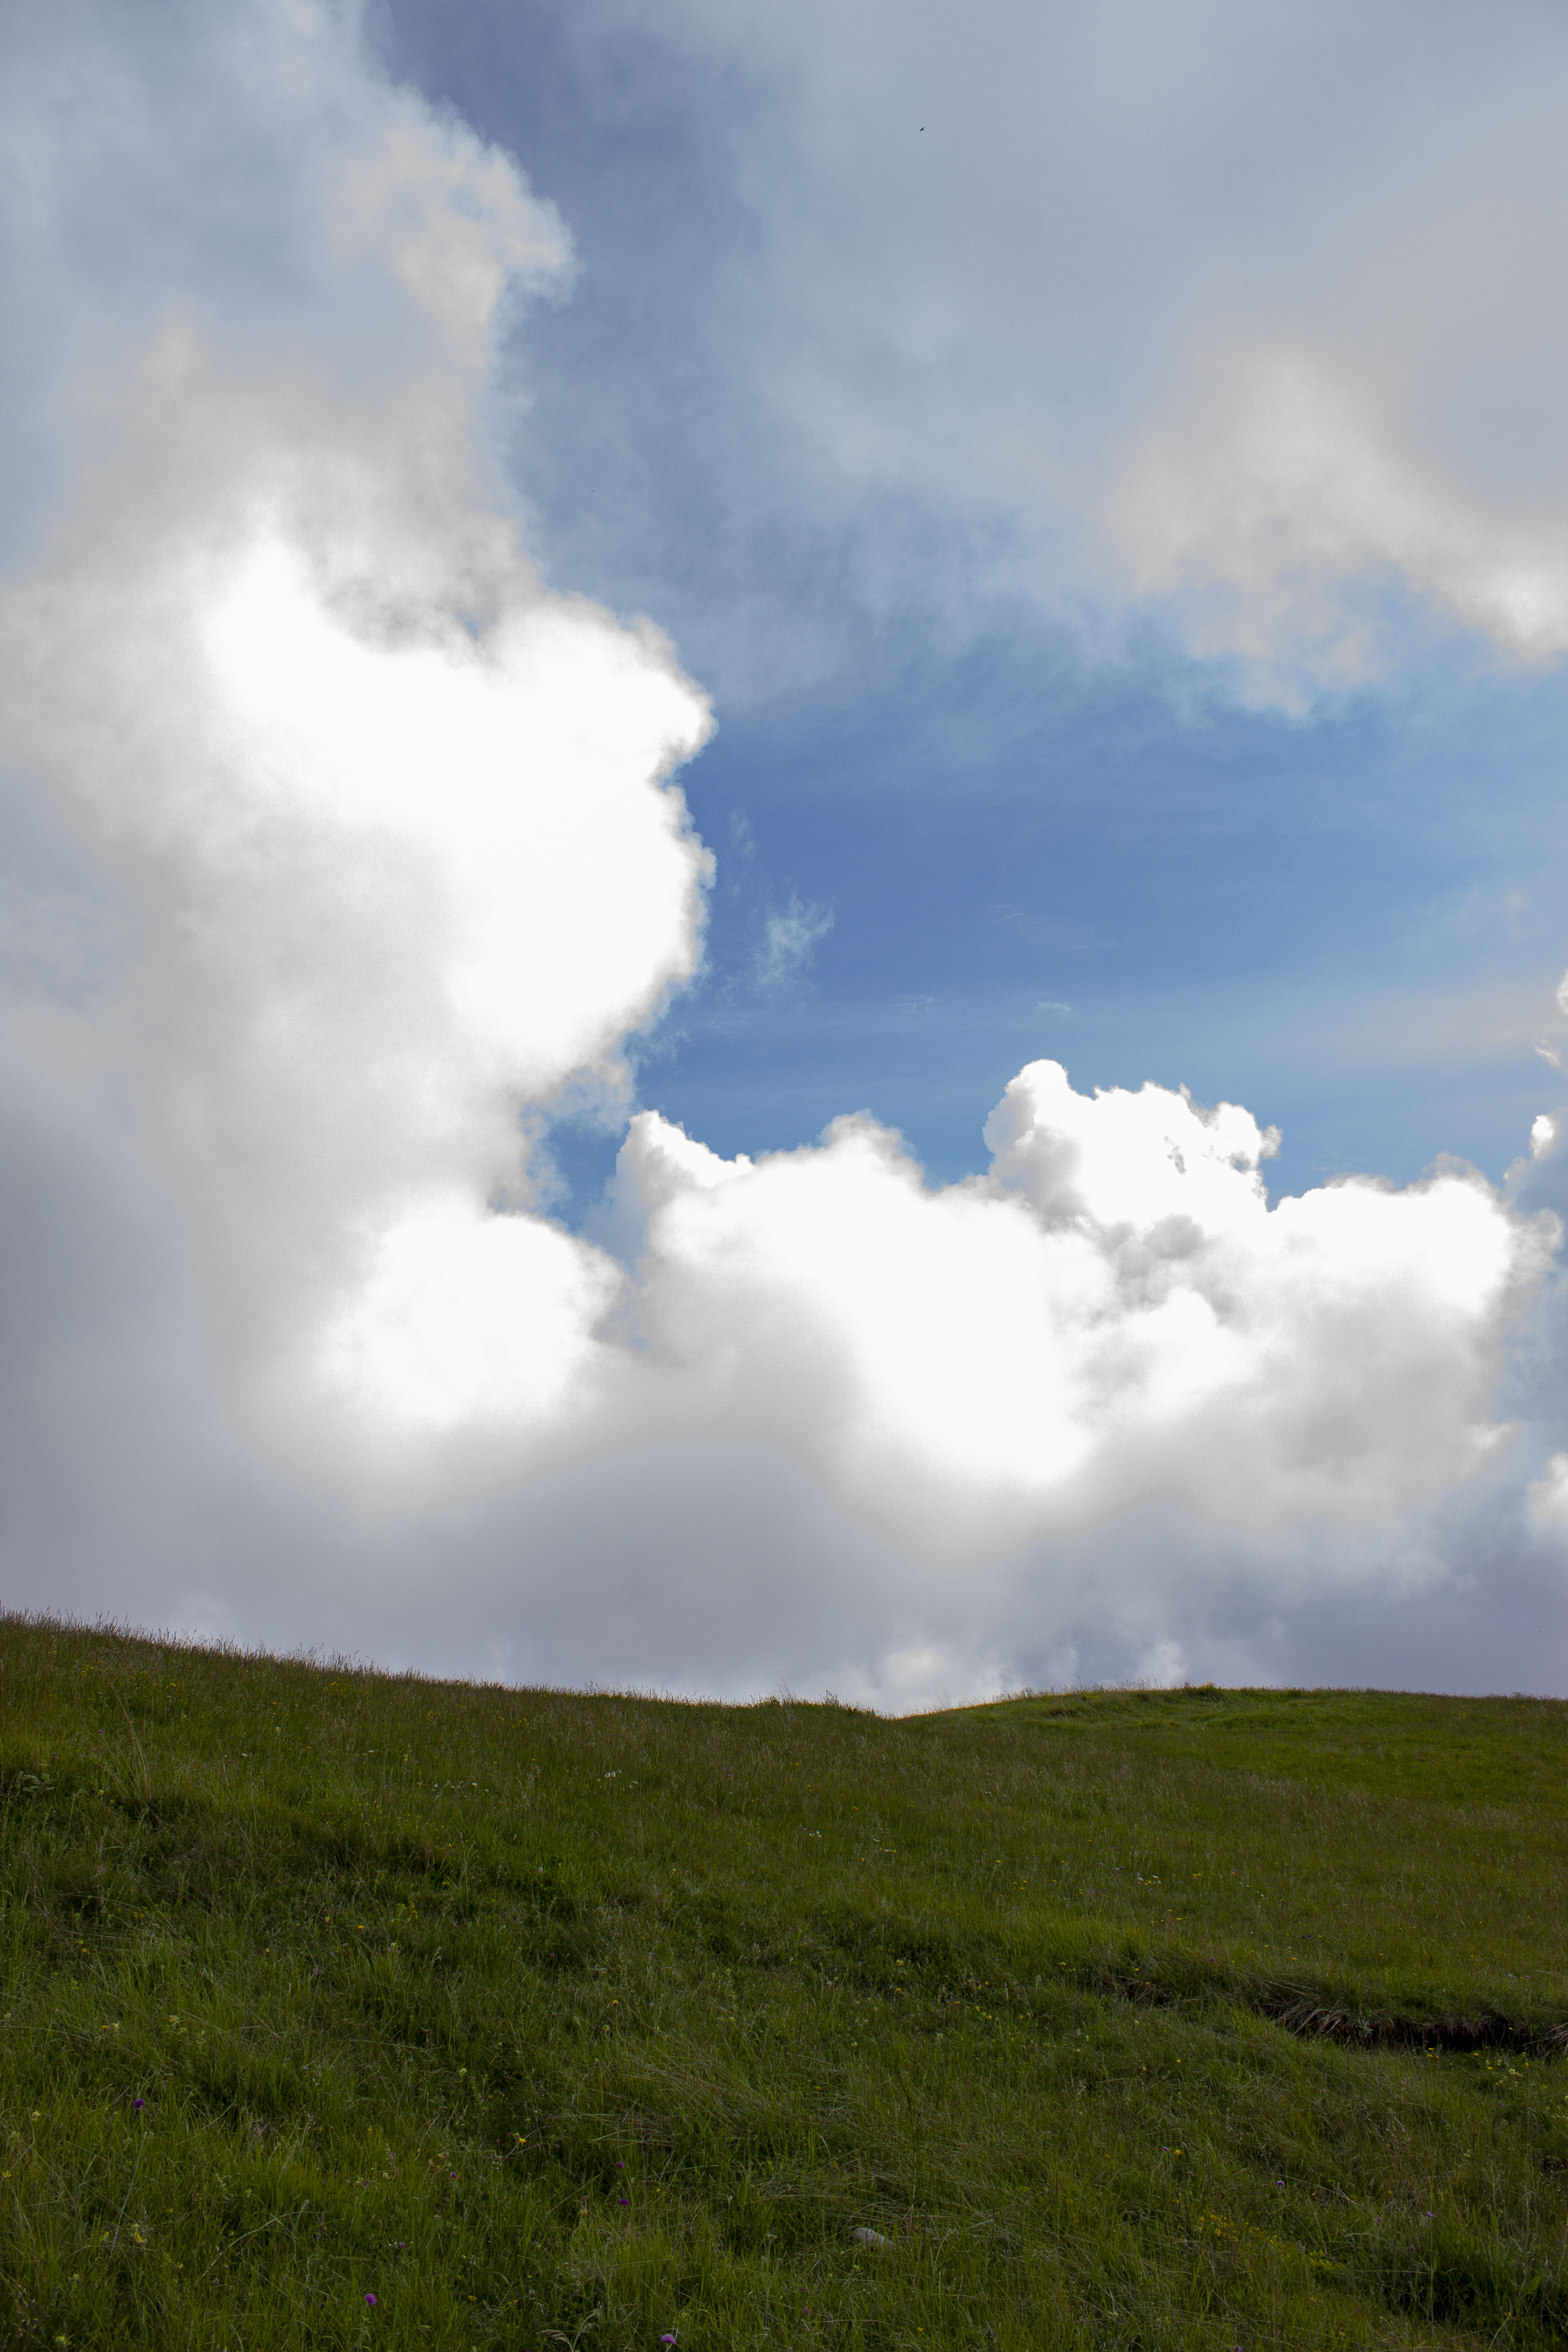
natural, sky, cloud, grassland, green, cumulus, daytime, natural environment, grass, pasture, natural landscape, meadow, hill, field, highland, atmosphere, meteorological phenomenon, tree, ecoregion, prairie, rural area, plain, landscape, sunlight, horizon, steppe, plant, fell, mountain